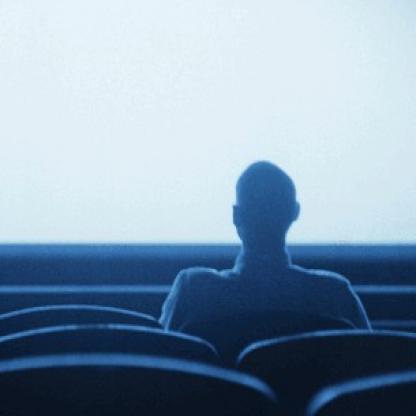
Scene: Indoor